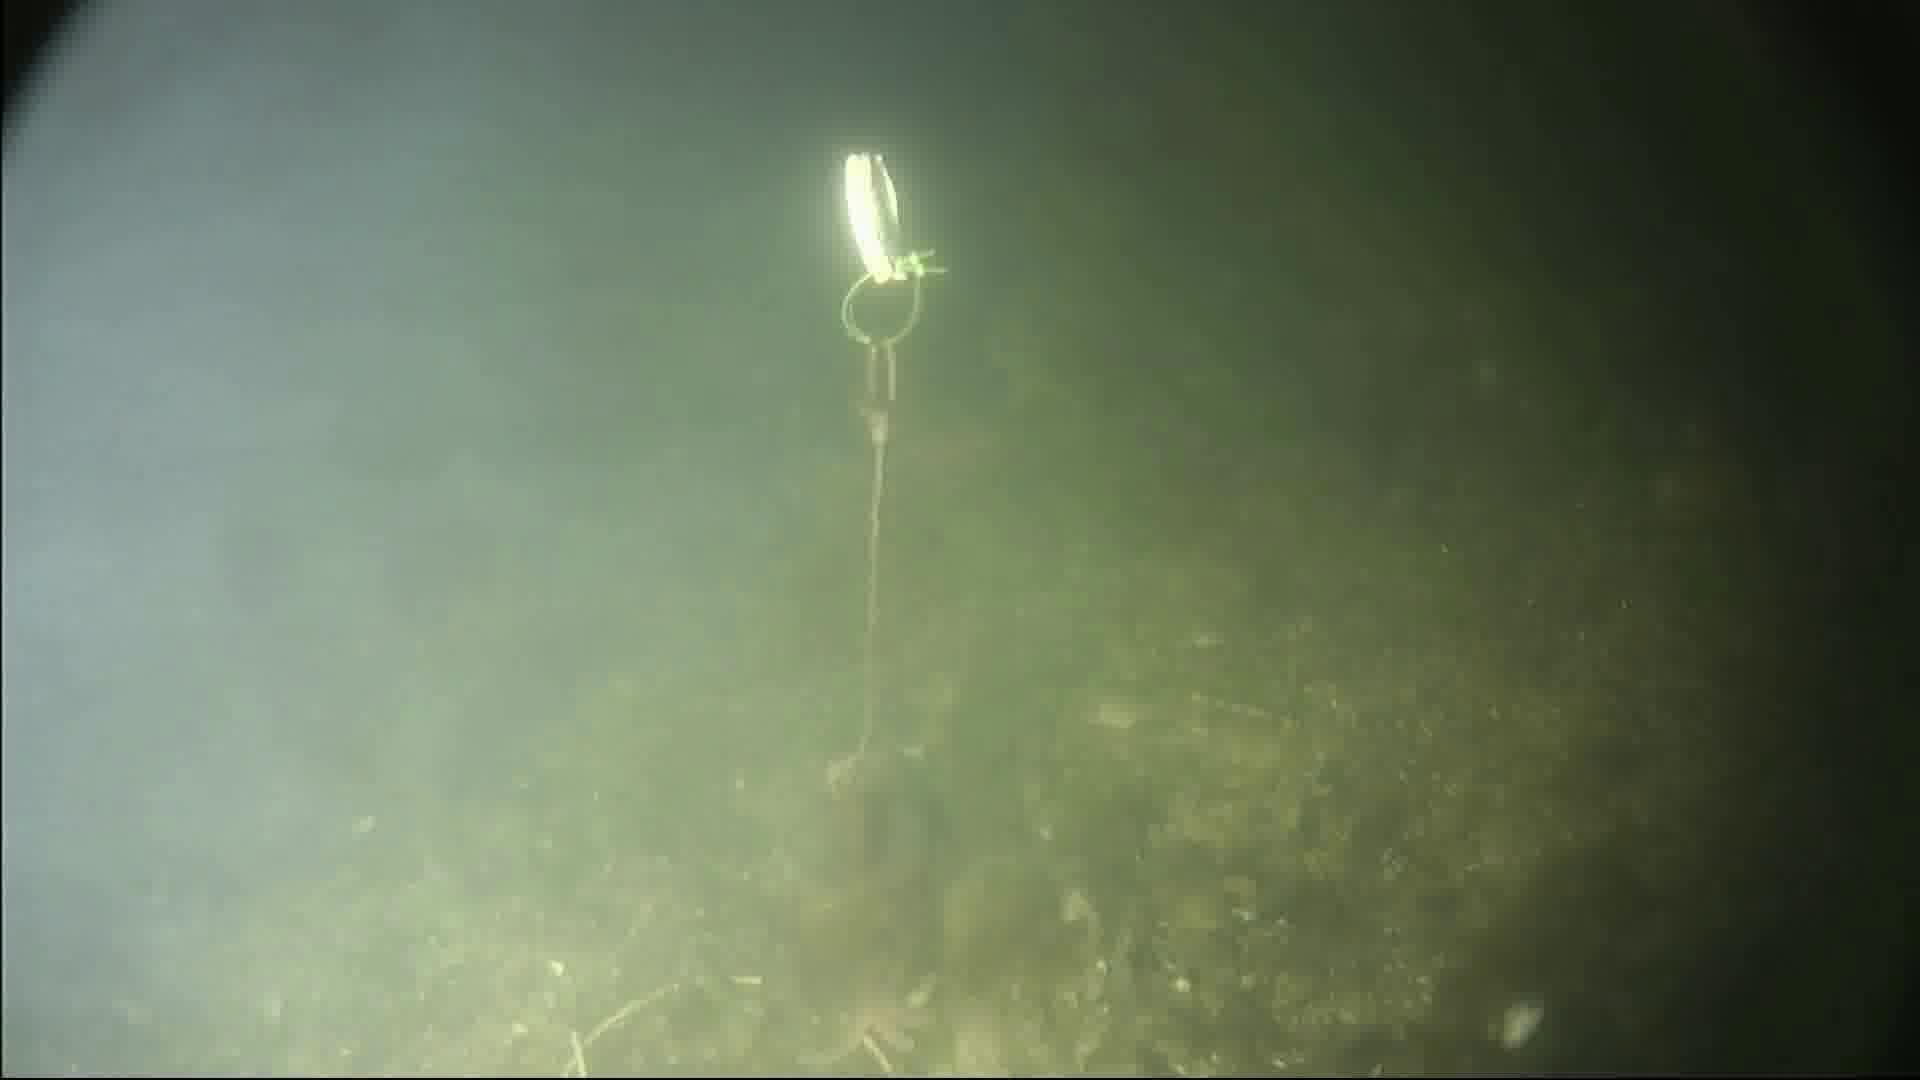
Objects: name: starfish
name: crab